The Adventure of the Cardboard Box

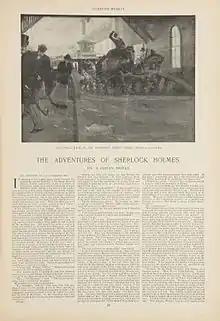
"The Adventure of the Cardboard Box" was published in "Harper's Weekly" on January 14, 1893. (An unrelated illustration by Louis Loeb precedes the story.)

The story was published in the UK in "The Strand Magazine" in January 1893, and in the US in "Harper's Weekly" on 14 January 1893. It was also published in the US edition of the "Strand" in February 1893. In "The Strand Magazine", the story included eight illustrations by Sidney Paget. It did not include any illustrations in "Harper's Weekly".